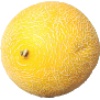
Label: Cantaloupe 1